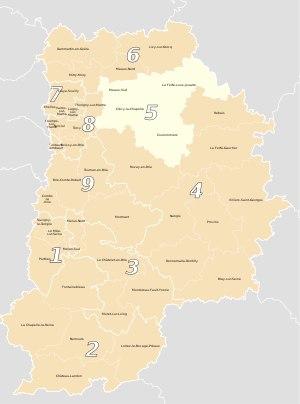
La cinquième circonscription de Seine-et-Marne est représentée à l'Assemblée nationale sous la XIVᵉ législature de la Cinquième République par Franck Riester, député pour l'UMP puis LR et maire de Coulommiers.